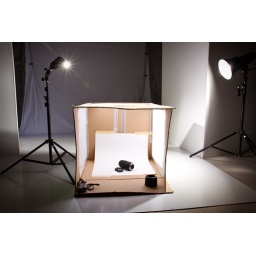
The box has ripstop nylon over the sides and top with white posterboard on the inside curved.